Las Hilanderas

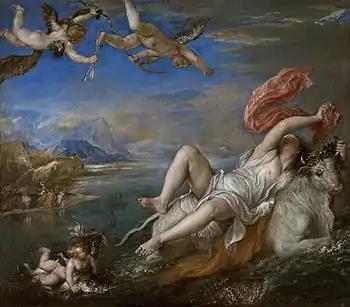
Titian's "Rape of Europa" is seen in the background of the painting

It was painted for Don Pedro de Arce, huntsman to King Philip IV. It entered the Spanish royal collection in the eighteenth century, and was probably damaged by the fire at the Royal Alcazar of Madrid in 1734. New sections were added at the sides (37 cm in total) and over 50 cm to the top of the canvas. The painting remains at the extended size but is currently (in November 2013) displayed behind a screen with a frame added over a cut-away section revealing only the original dimensions.